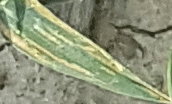
Label: Wheat___Yellow_Rust